Beatless

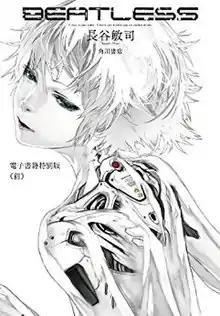
Cover of the novel

Beatless is a Japanese science fiction serial novel written by Satoshi Hase and illustrated by Redjuice. The series has inspired three spin-off manga series and a 24-episode anime television series by Diomedéa, which aired from January to September 2018 in the Animeism programming block on MBS.